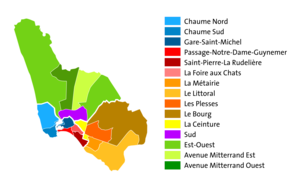
Carte des quartiers IRIS de la commune des Sables-d'Olonne au 1er janvier 2019
Les Sables-d’Olonne est une commune nouvelle française, sous-préfecture du département de la Vendée dans la région des Pays-de-la-Loire.